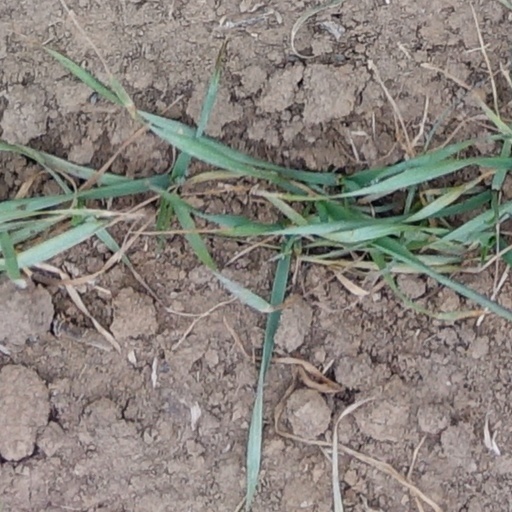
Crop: wheat